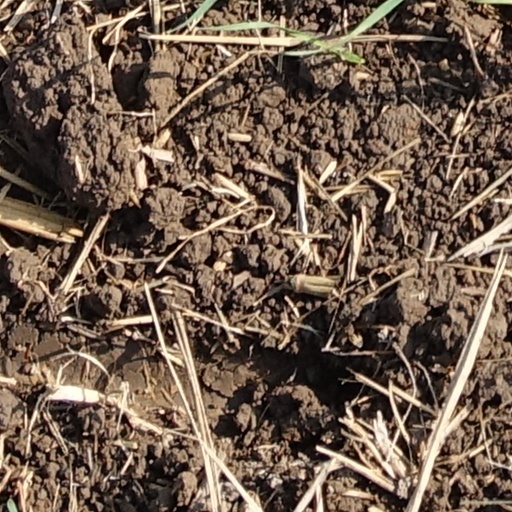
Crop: wheat